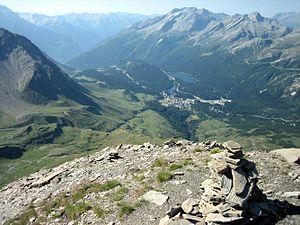
Le val Mesolcina, ou simplement Mesolcina en italien, et Misox en allemand, est une vallée située dans la partie italophone du canton des Grisons en Suisse.